Nissan EXA

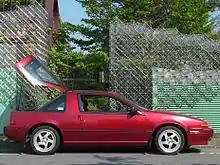
Nissan EXA N13 with Sportbak canopy open

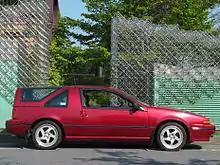
Nissan EXA N13 with Sportbak rear canopy

In Australia, the Series 1 EXA (1986–1987) came with the CA16DE, vinyl rear seats, front vented disk with rear drum brakes, and power steering. The Series 2 EXA (1988–1989) featured the CA18DE and cloth rear seats. There were also two GP versions of the S2 EXA made. 45 white GP edition vehicles were specially made for the celebrity race at the Adelaide Grand Prix in 1988. They had all the features of the Series 2, but also had Pulsar SSS wheels, build numbers on a badge in the dash and a factory roll cage which was removed after the race. The 1989 GP featured all the same features of the Series 2 EXA. They also had the Pulsar SSS wheels, a more aggressive front bumper, and build numbers on a badge in the dash. All 200 of the 1989 GPs made were painted red. The Series 3 (1990–91) EXA added rear disc brakes, improved seats and optional power windows.